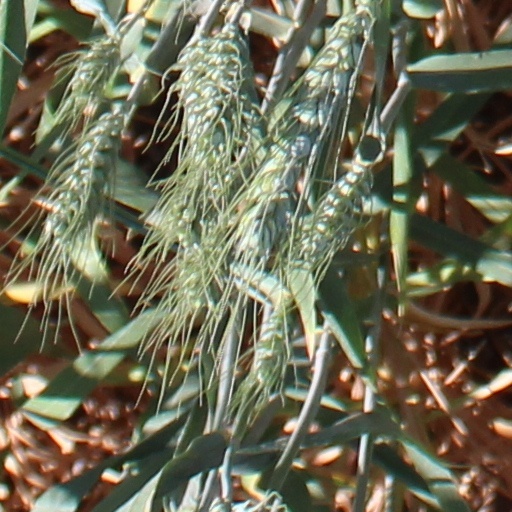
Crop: wheat